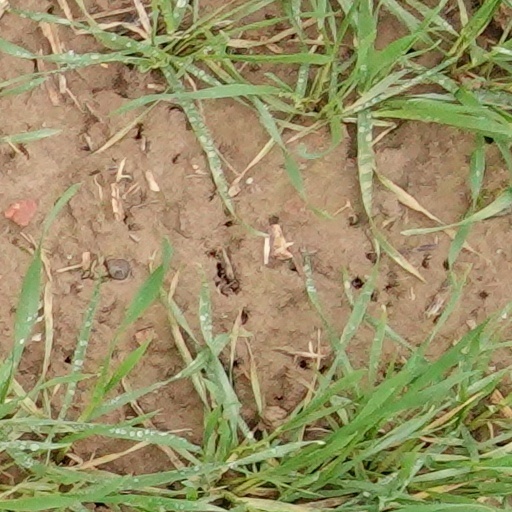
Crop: wheat